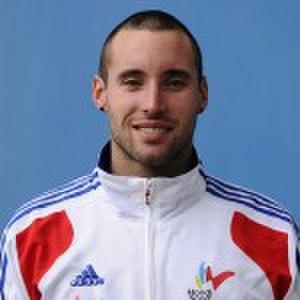
date de naissance
Danse avec les stars est une émission de télévision française produite par BBC Studios France et TF1 Production, et diffusée sur TF1 à partir du 12 février 2011. Il s'agit d'une adaptation de l'émission Strictly Come Dancing, diffusée au Royaume-Uni depuis le 15 mai 2004.
Sami El Gueddari, né le 1ᵉʳ février 1984 à Orléans, est un nageur handisport français.
Cette liste présente les émissions de téléréalité diffusées en France, par ordre chronologique.
Cet article présente la liste des participants à l'émission de télévision française de divertissement Danse avec les stars diffusée sur TF1 depuis le 12 février 2011.